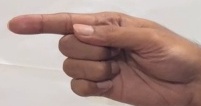
ASL sign: G